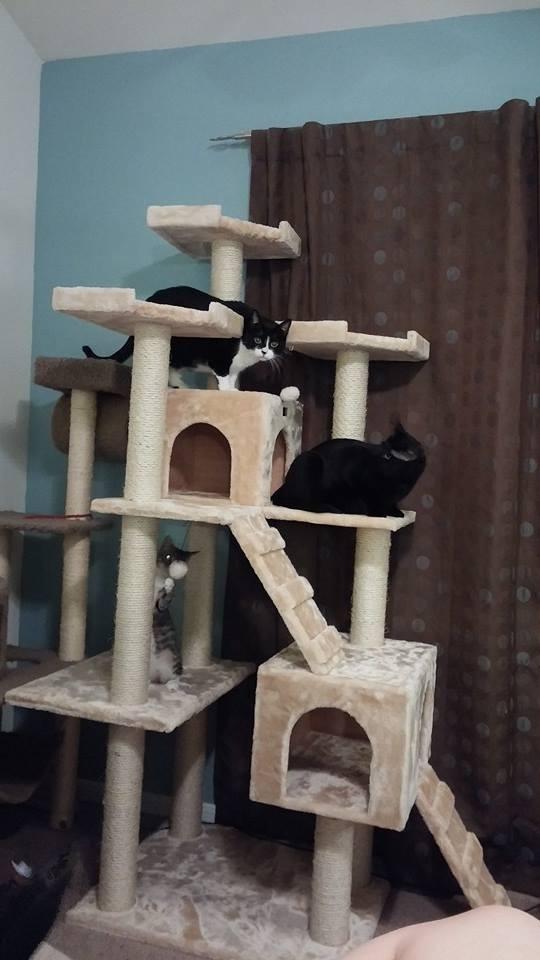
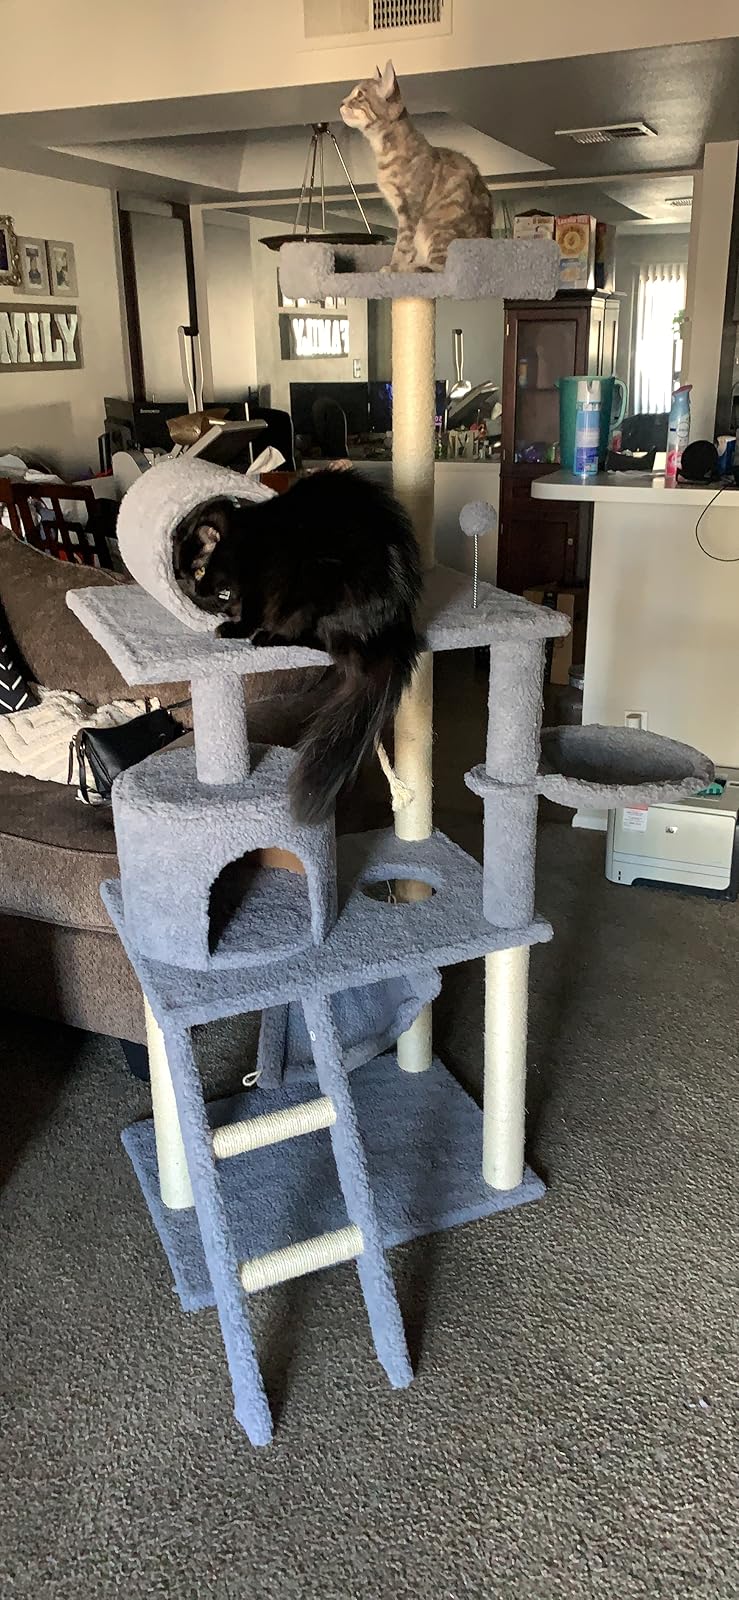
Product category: items_cat tree
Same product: no